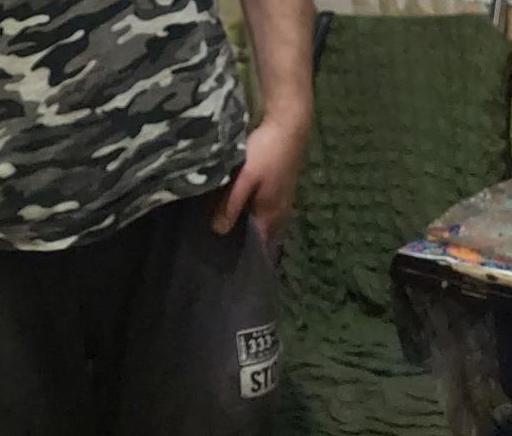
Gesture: no_gesture